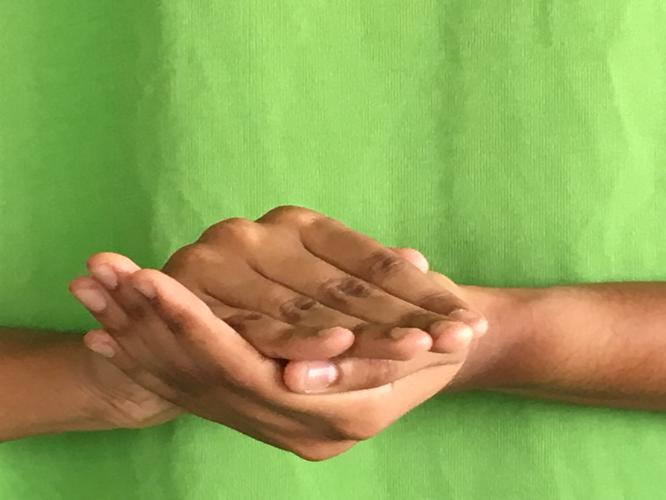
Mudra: Samputa
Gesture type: double_hand